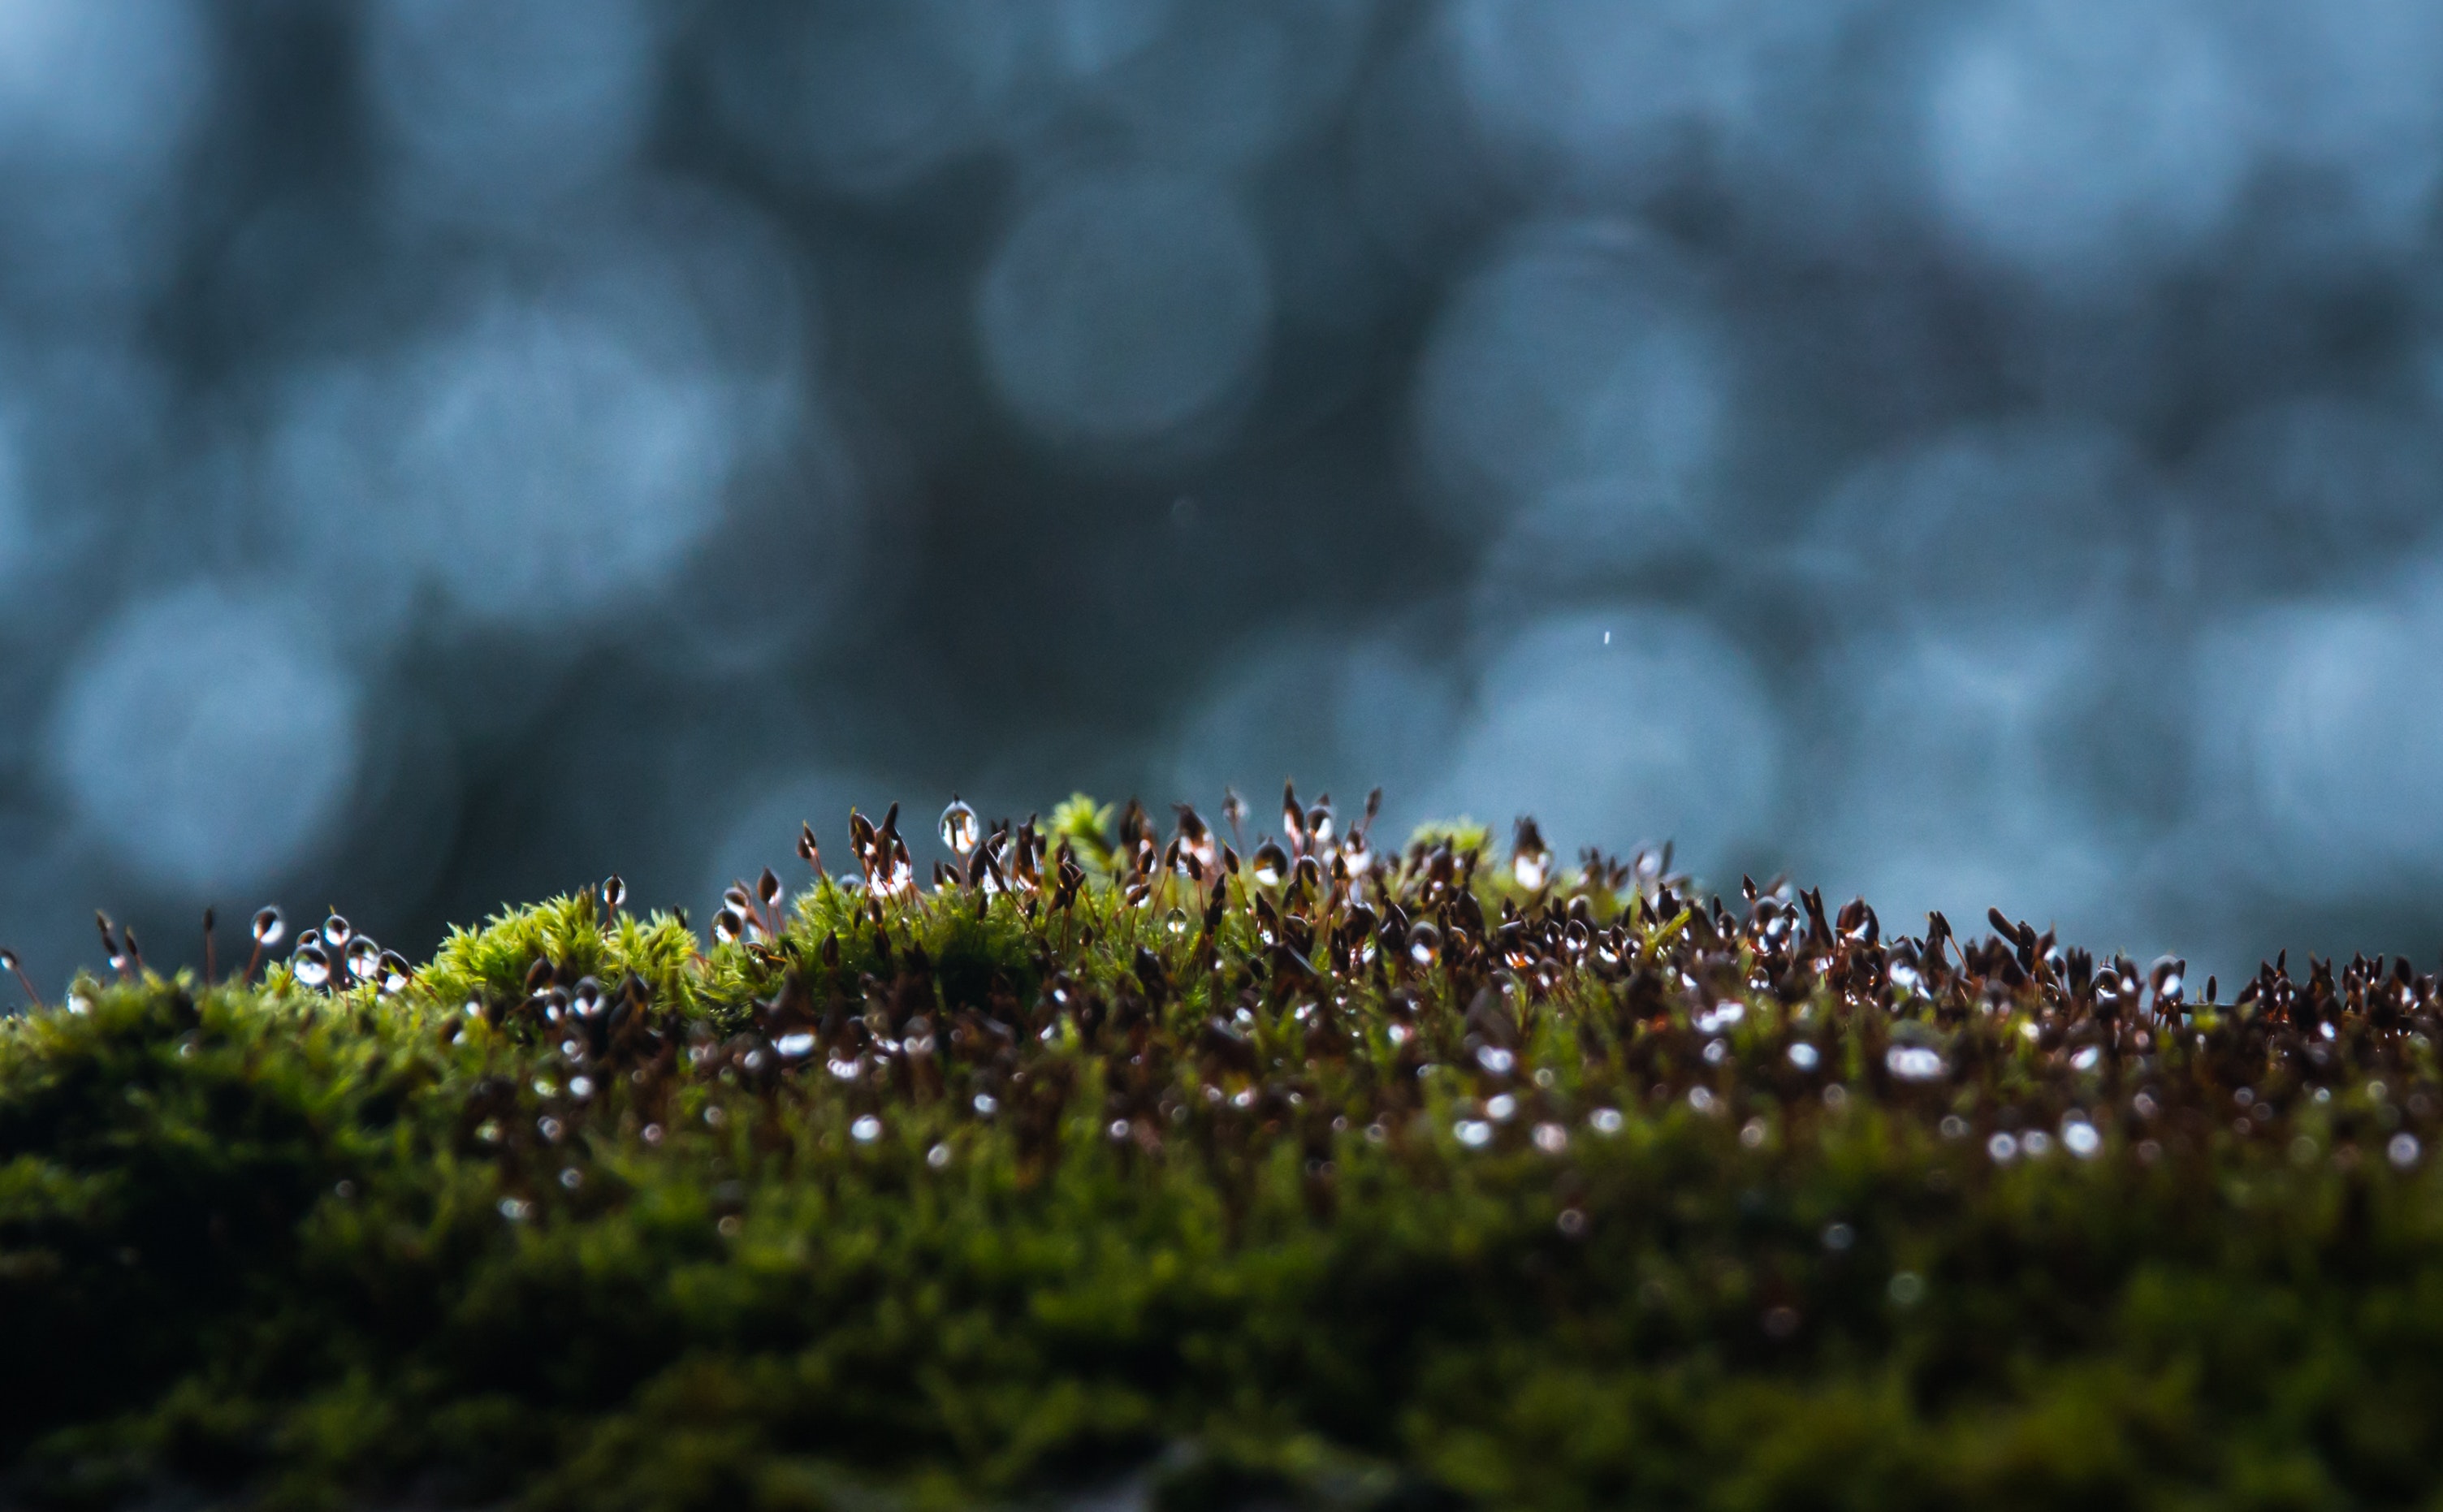
water, nature, green, dew, vegetation, moisture, natural landscape, grass, macro photography, leaf, spring, close up, sky, plant, photography, non vascular land plant, moss, terrestrial plant, wildlife, sunlight, forest, drop, branch, flower, plant stem, winter, frost